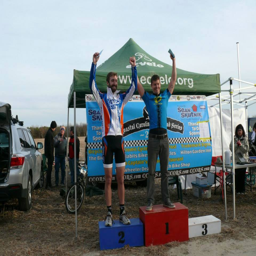
most races on the end way : the top of the podium